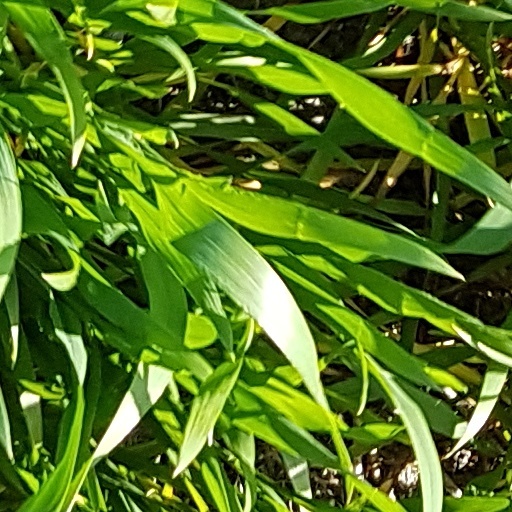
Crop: wheat